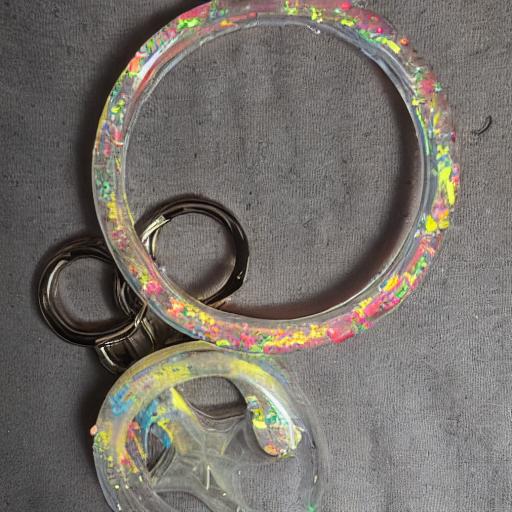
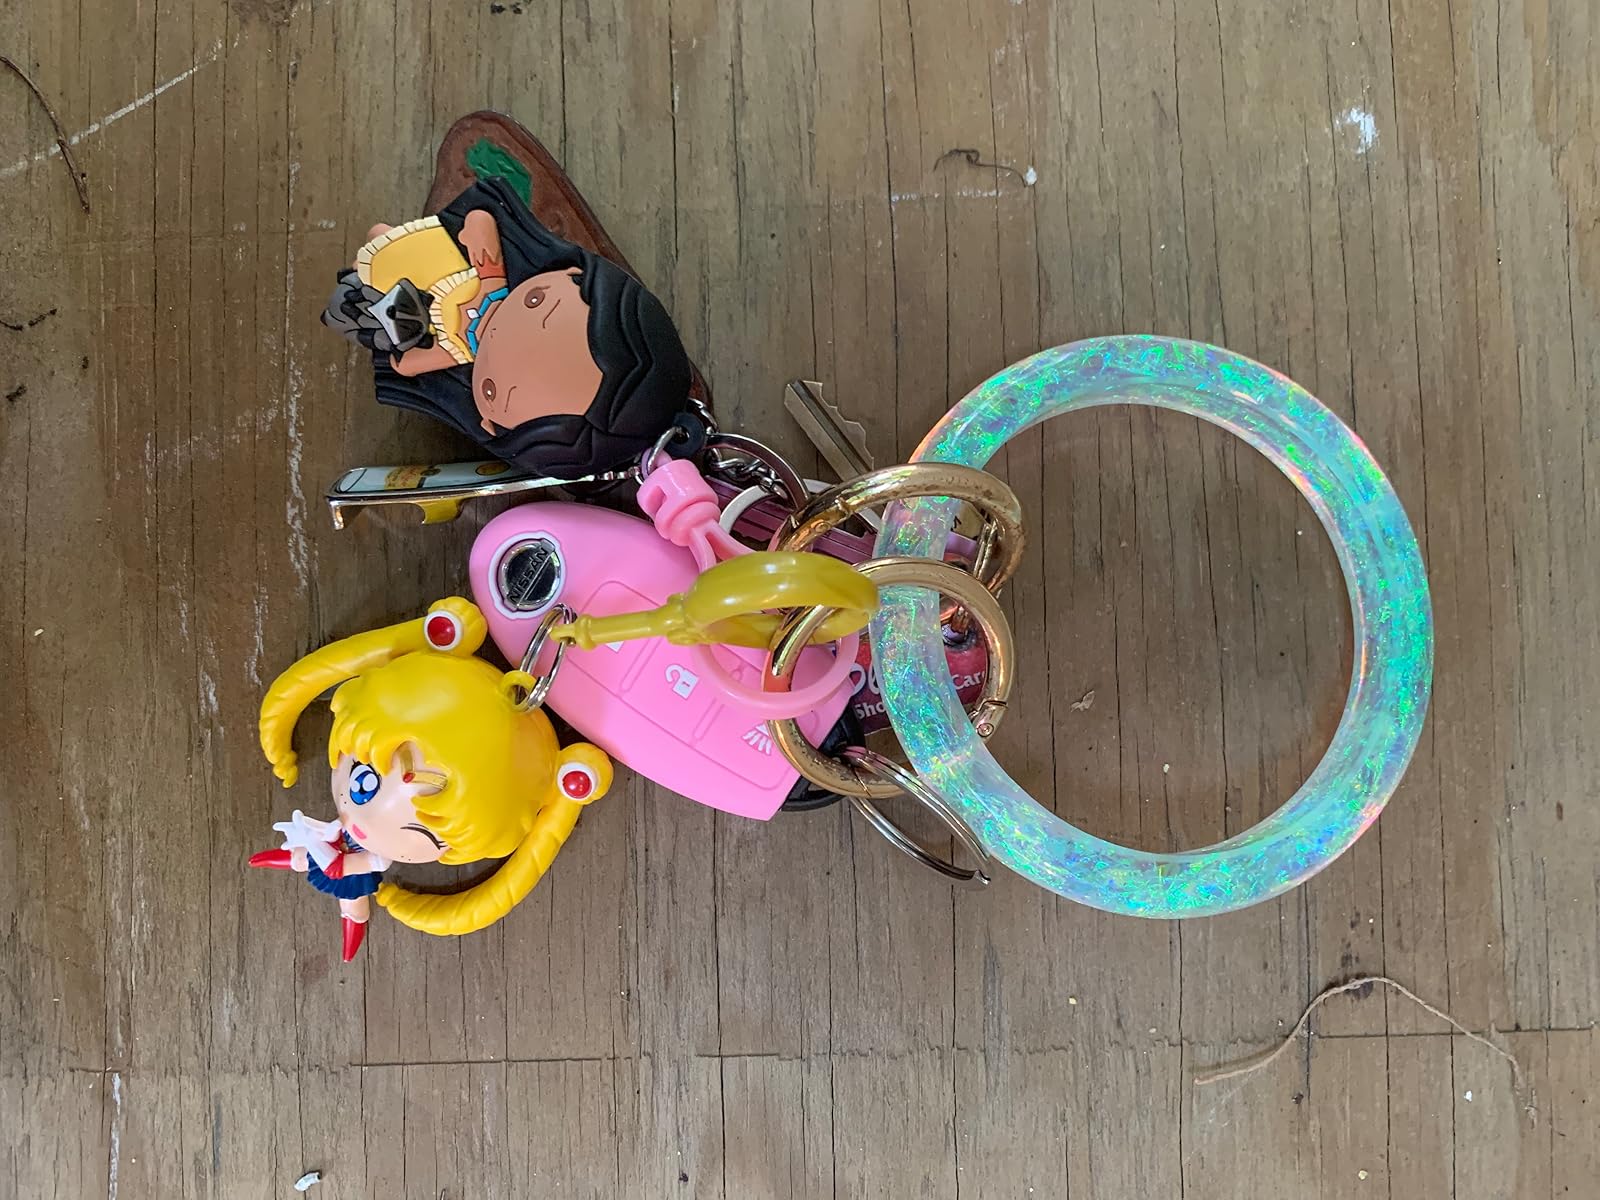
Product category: accessories_keychain
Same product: no